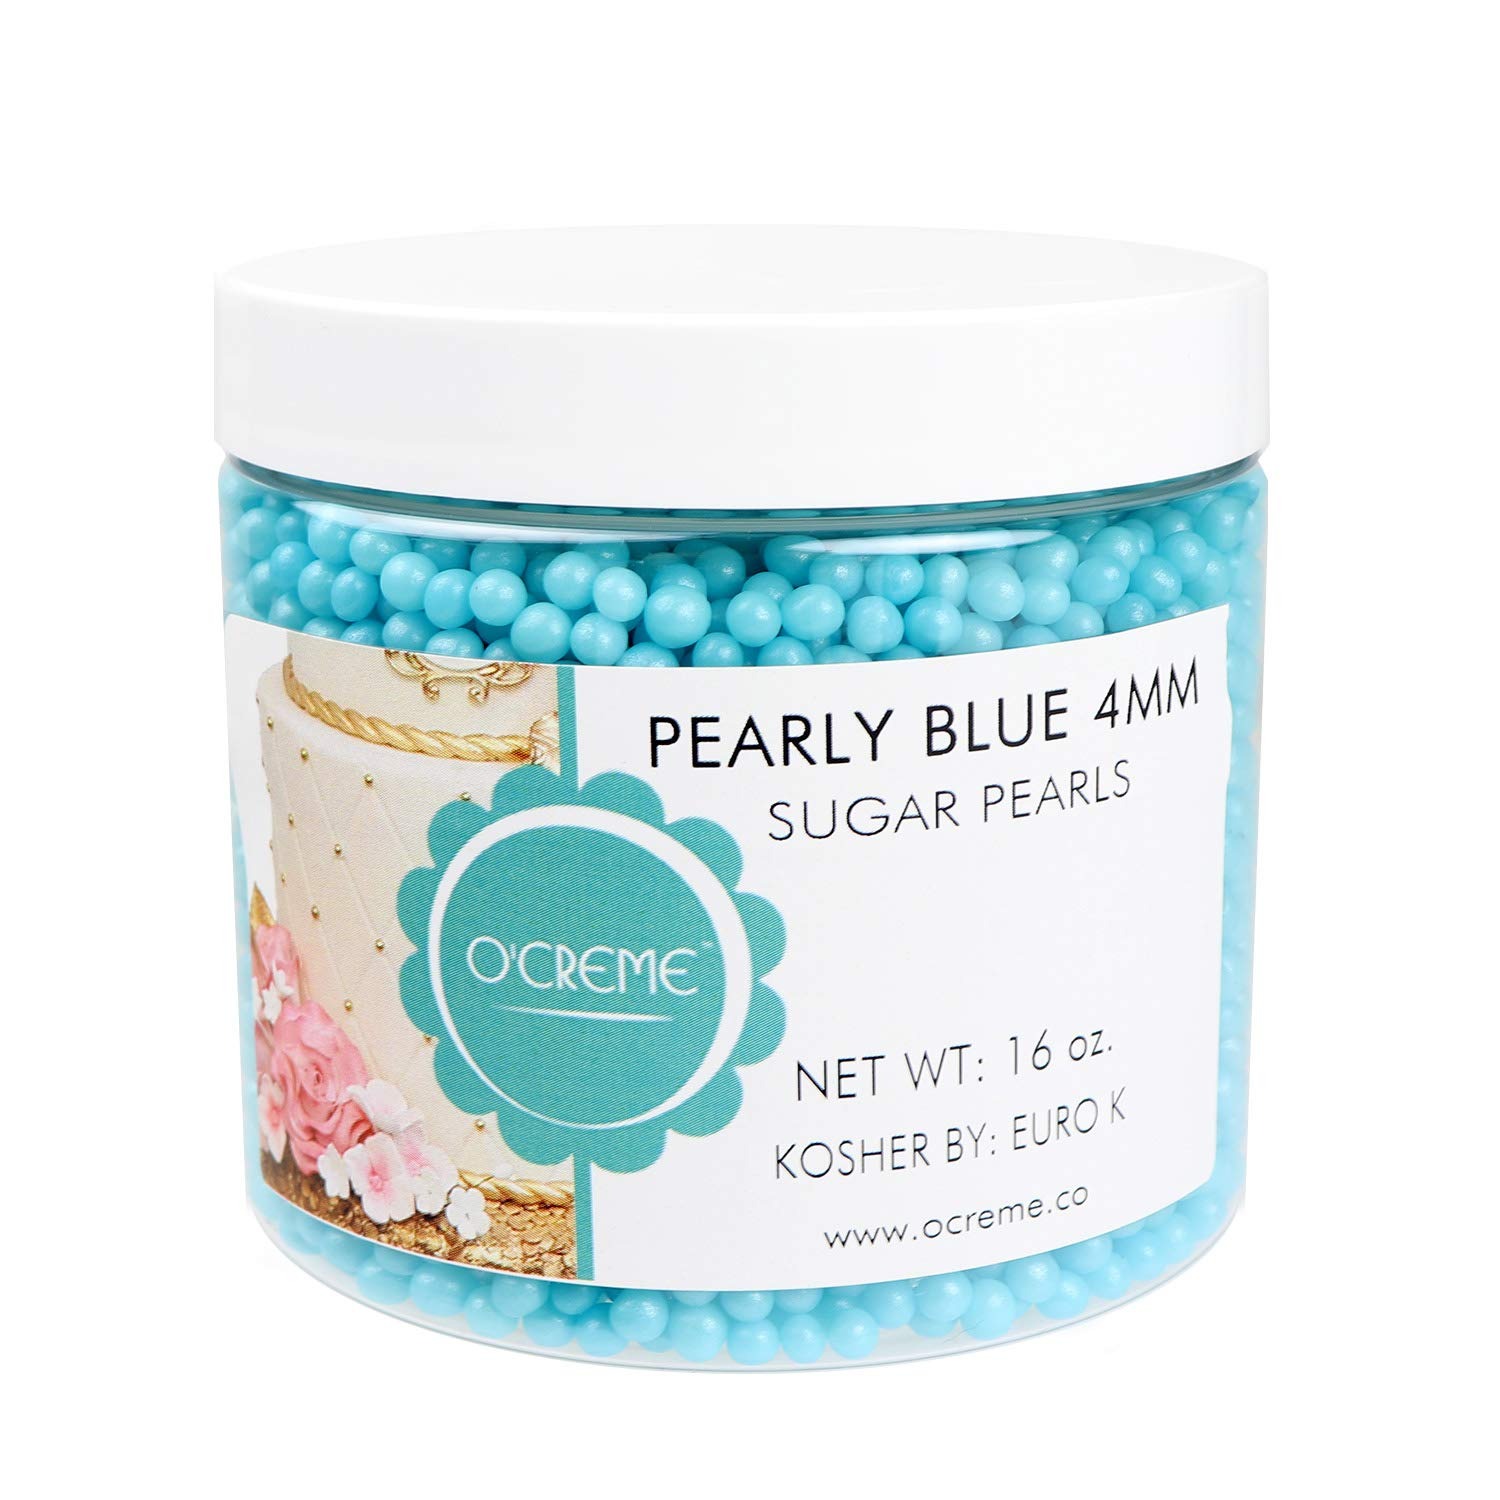
Item Name: O'Creme Blue Edible Sugar Pearls Cake Decorating Supplies for Bakers: Cookie, Cupcake & Icing Toppings, Beads Sprinkles For Baking, Certified, Candy Sugar Ball Accents (4mm, 32 Oz)
Bullet Point 1: 🎂 MAKE IT SPARKLE – Surprise your party guests with luxurious-looking desserts! Decorating your favorite confectionery with our lustrous blue colored spheres will surely elevate your presentation.
Bullet Point 2: 🎂 GREAT FOR MOST DESSERTS – Our sugar pearls are classy for wedding and birthday cakes. But you can also use them to embellish cookies, cupcakes, ice cream, fondant and pastries for added pizzazz.
Bullet Point 3: 🎂 DECORATE MORE – Unlike other toppings, each pack of our cake supplies contains enough sparkling balls to adorn many treats. Bedeck more desserts with our 8 oz. blue sugar pearls.
Bullet Point 4: 🎂 CERTIFIED – Not For Passover. Under the supervision of Rav Dott. Alberto Avraham Sermoneta - Comunita Ebraica Bologna
Bullet Point 5: 🎂 100% SATISFACTION GUARANTEED – We’re confident you’ll love our dessert decorations. In the rare case that we don’t meet your expectations, you can always count on our money-back guarantee.
Product Description: <b>O'Creme Blue Edible Sugar Pearls</b> <ul> <li>Place these sugar balls on your cake as adornment <li>Arrange in rows on your cake, disperse them or make a unique design <li>Make polka dots or pearl beads on your cake <li>Add the pearls to gumpaste flowers as flower centers <li>Certified by Euro K, under the supervision of Rabbi G.M. Garelik of Milano, Italy </ul>
Value: 32.0
Unit: Ounce

Price: 31.11